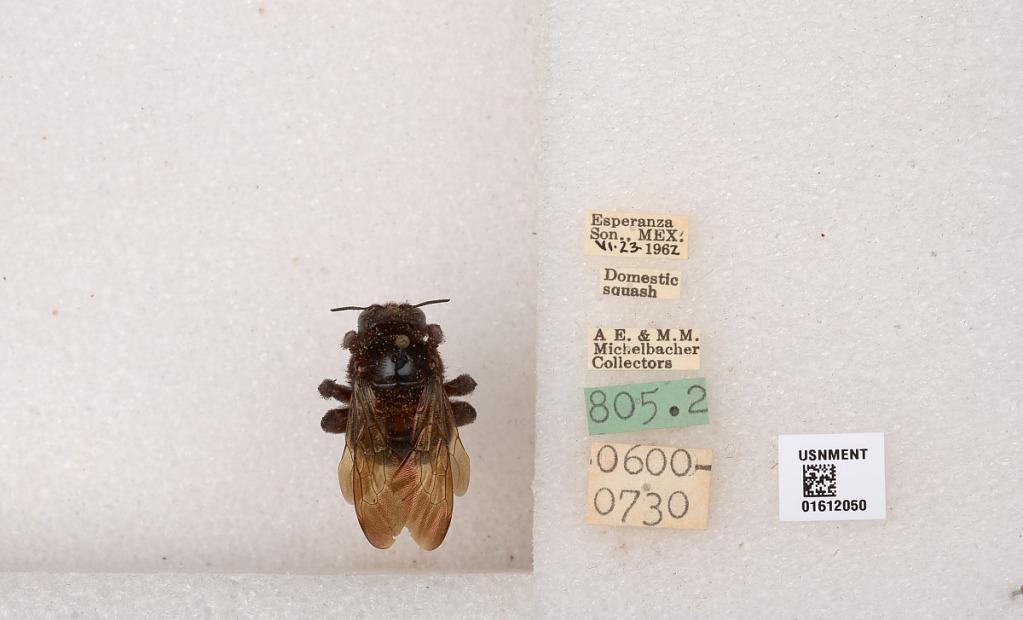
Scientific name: Xylocopa (Neoxylocopa) sp.
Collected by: A. Michelbacher & M. Michelbacher
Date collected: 1962-6-23
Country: Mexico
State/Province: Sonora
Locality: Esperanza